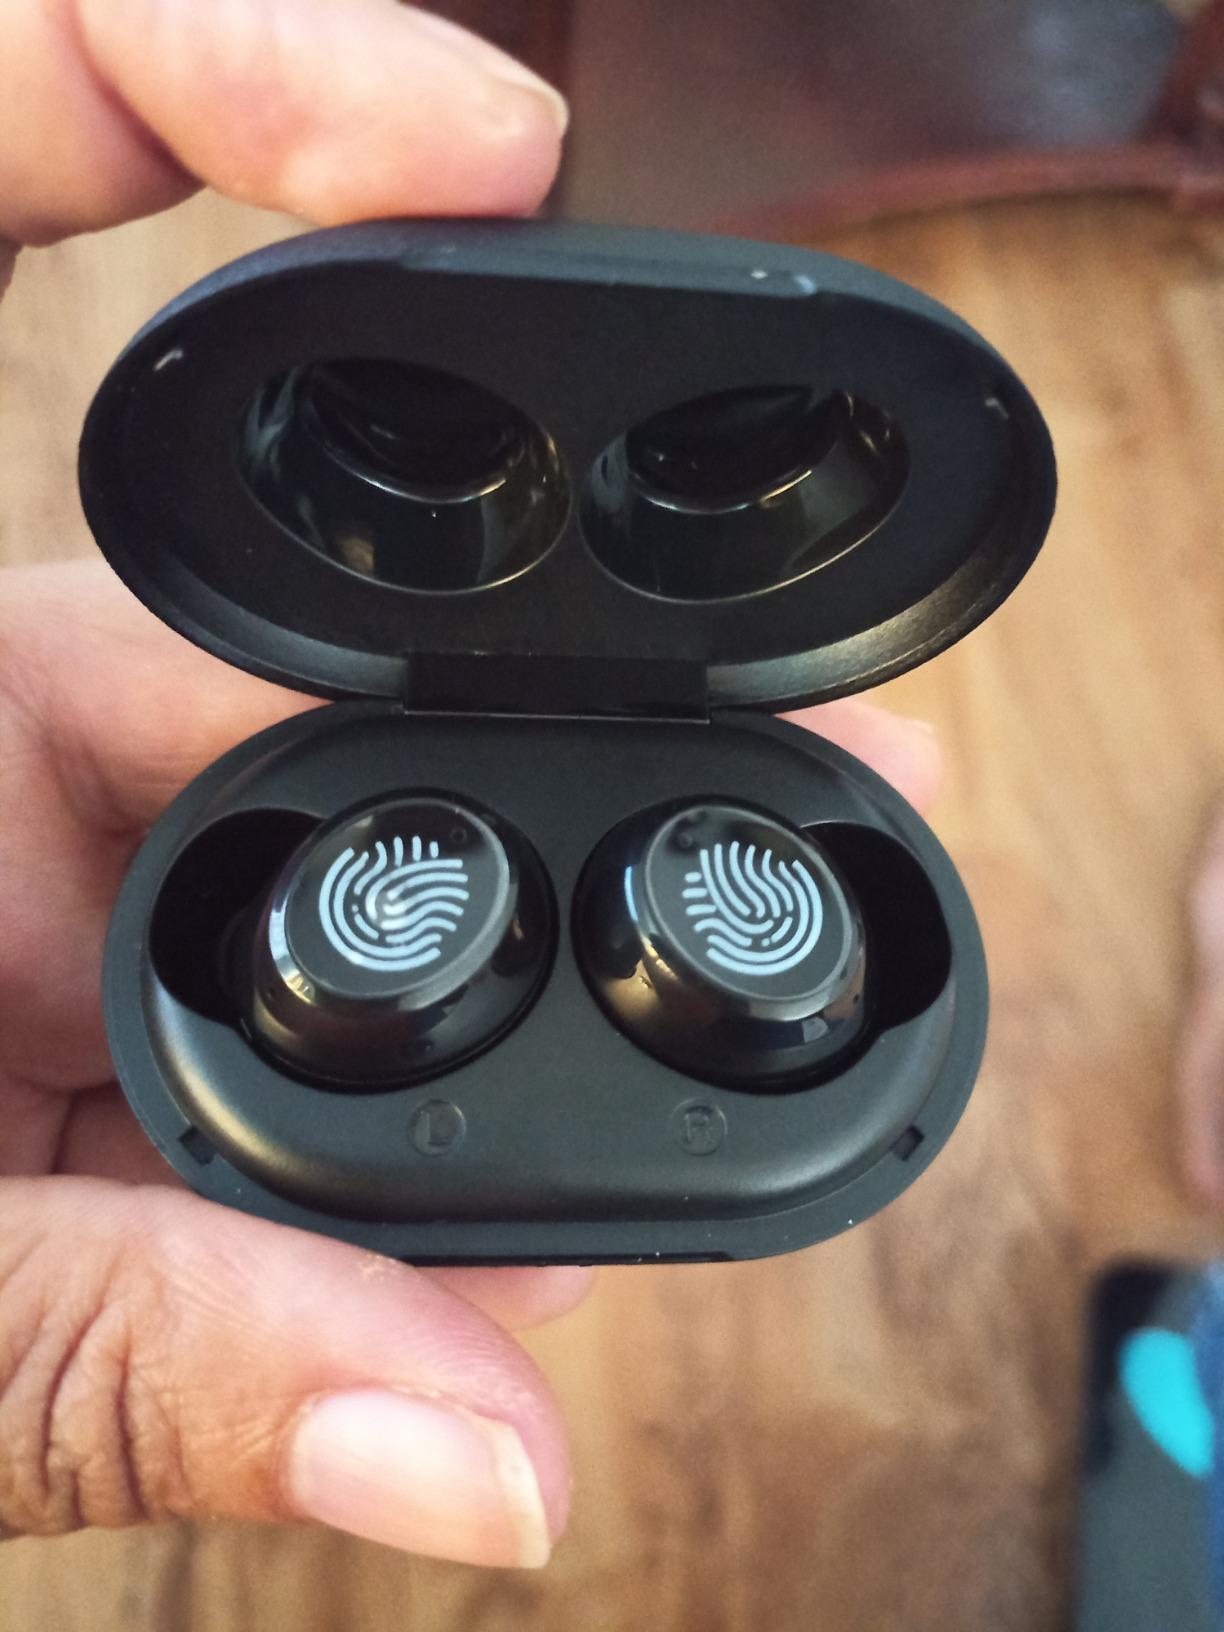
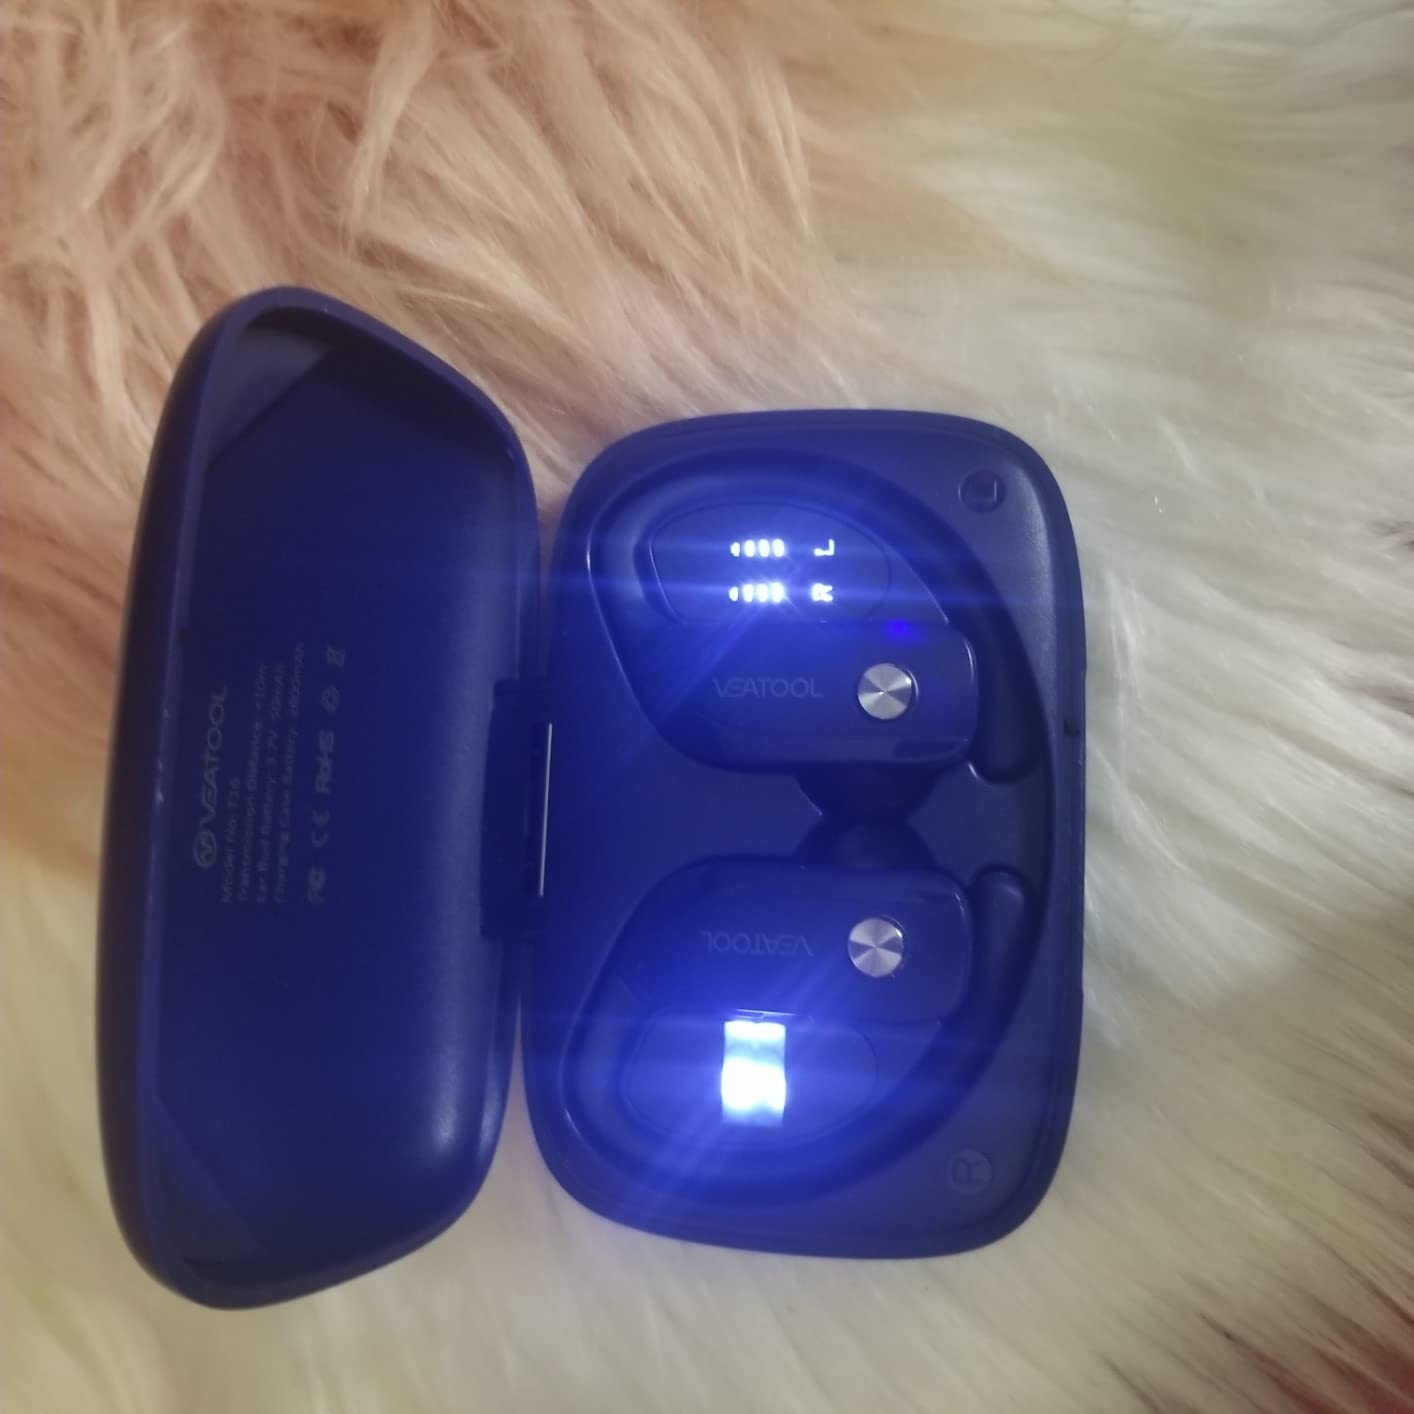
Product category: earbuds
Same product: no